Feminism in France

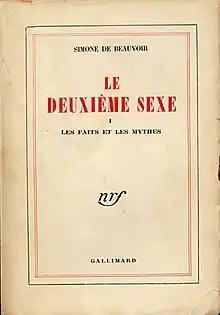
De Beauvoir's treatise "Le Deuxième Sexe" was the starting point of second-wave feminism.

The "Union des femmes françaises" had its origins in France during the Second World War. Women's committees of the French Resistance were born of the grassroots Resistance committees created by Danielle Casanova. These women's committees gradually took shape at local levels, then at the regional and inter-regional level. They were regrouped within the Union des femmes françaises in the zone occupée and the Union des femmes de France in the zone libre. The leaders were , then Maria Rabaté for the northern zone, after the arrest of Danielle Casanova and Marcelle Barjonet. and Simone Bertrand in the .